T in the Park 2014

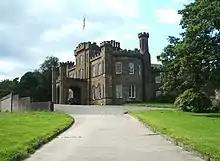
Strathallan Castle

This was due to a section of the festival grounds being situated over the Fortes Pipeline, causing the Health and Safety Executive(HSE) to request for the festival to be relocated away from its current site at Balado. According to HSE, an accident could result in "a large number of casualties" and people receiving "a dangerous dose of thermal radiation."